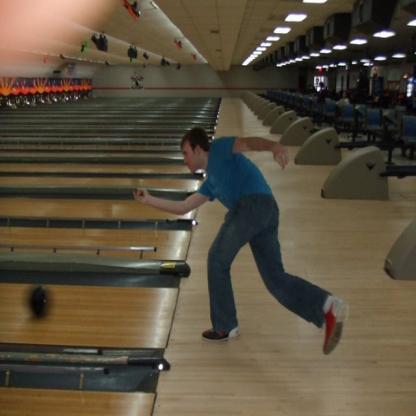
Scene: Indoor